Answer in natural language. Considering the relative positions, where is sixdrawer dresser in gray (highlighted by a blue box) with respect to Doorway (highlighted by a red box)? Choose between the following options: above or below
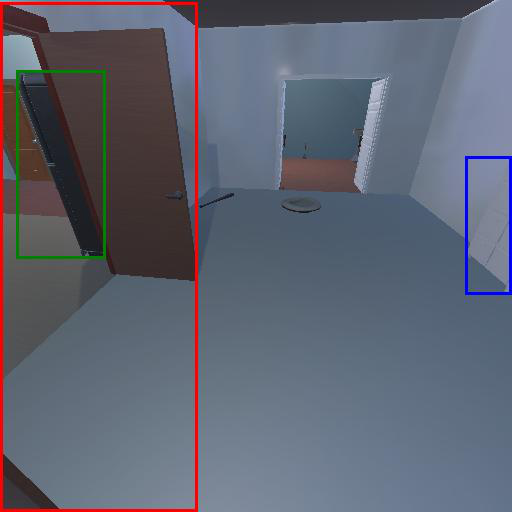
<answer>below</answer>